Thomas M. Tarpley

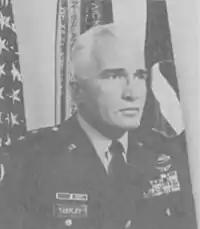
Maj. Gen. Thomas M. Tarpley

Thomas McKee Tarpley (4 July 1922 – 18 December 1986) was an American soldier in the United States Army. He graduated from the U.S. Military Academy at West Point in 1944. Tarpley then served in World War II and in Vietnam, from February 1971 to April 1972 as the commander of 101st Airborne Division. He last served as commandant of the U.S. Army Infantry Center from 1973 until his retirement in 1975.